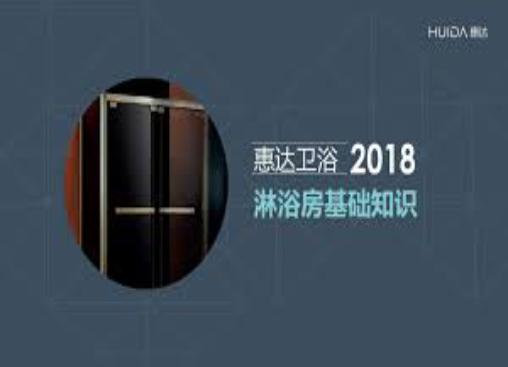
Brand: huida
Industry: Necessities